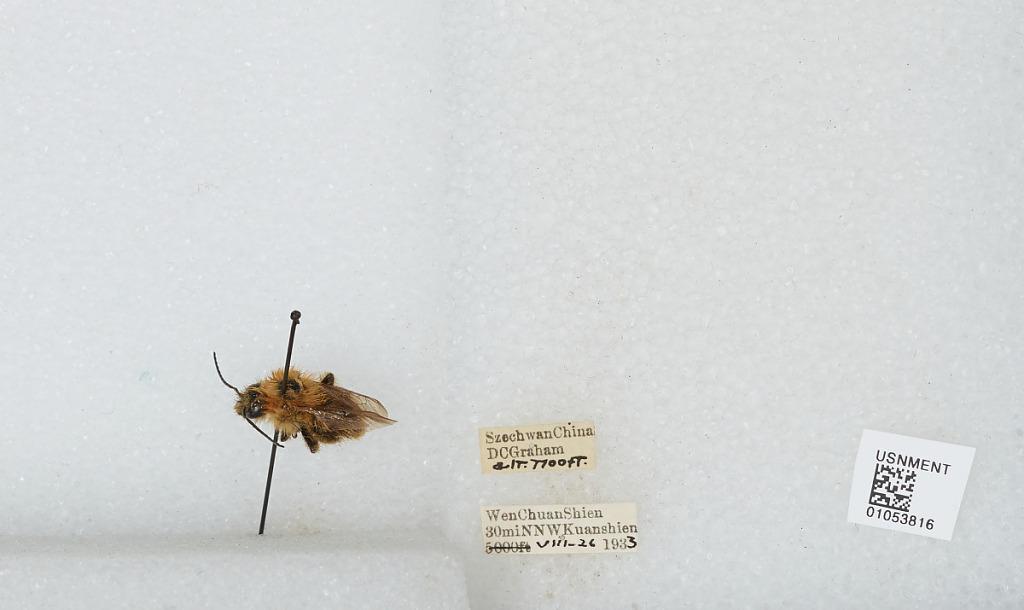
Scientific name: Bombus sp.
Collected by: D. Graham
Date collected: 1933-8-26
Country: China
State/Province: Sichuan
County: Wenchuan Xian
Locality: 30 miles NNW Kuanshien